Eskimology

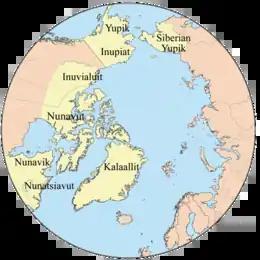
Map by the Inuit Circumpolar Council showing Inuit and Yupik homelands.

Eskimology or Inuitology is a complex of humanities and sciences studying the languages, history, literature, folklore, culture, and ethnology of the speakers of Eskimo–Aleut languages and Inuit, Yupik and Aleut (or Unangam), sometimes collectively known as Eskimos, in historical and comparative context. This includes ethnic groups from the Chukchi Peninsula on the far eastern tip of Siberia in Russia, through Alaska of the United States, Canada's Inuit Nunangat, including the Inuvialuit Settlement Region, Nunavut Nunavik and Nunatsiavut, through NunatuKavut (but not the Gulf of St. Lawrence area), to Greenland of Denmark. Originally, an Eskimologist or Inuitologist was primarily a linguist or philologist who researches Eskimo or Inuit languages.